Question: Please indicate a possible affordance area of the bench that can be used for sitting
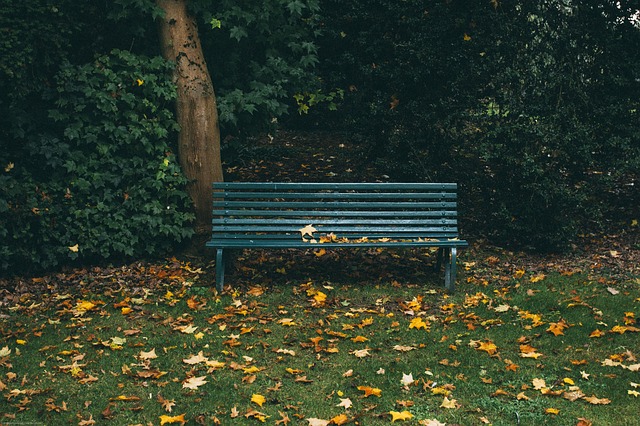
Answer: [206.697, 236.303, 465.125, 247.924]